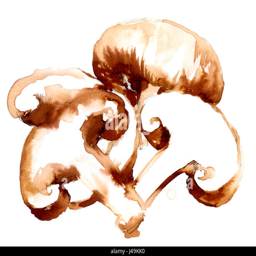
sliced mushrooms , painted in watercolor and isolated on a white background